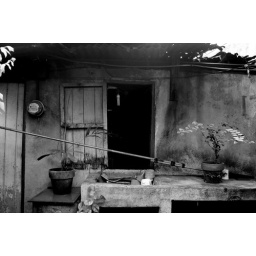
Part of our house that i love to shoot in black and white.